Francis Ford Coppola's unrealized projects

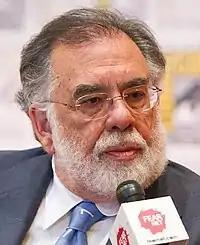
Coppola at the 2011 San Diego Comic-Con

During his long career, American film director Francis Ford Coppola has worked on a number of projects which never progressed beyond the pre-production stage under his direction. Some of these productions fell in development hell or were cancelled.